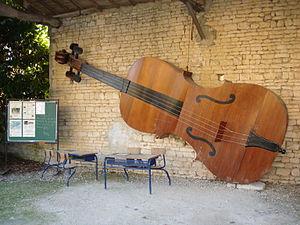
Le violon
Saint-Mandé-sur-Brédoire est une commune du sud-ouest de la France, située dans le département de la Charente-Maritime.